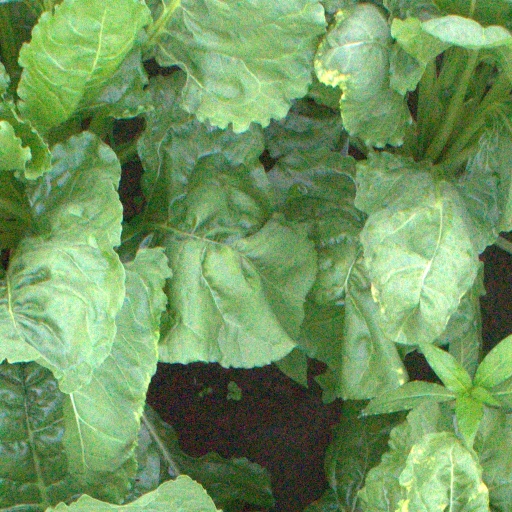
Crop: sugar beet